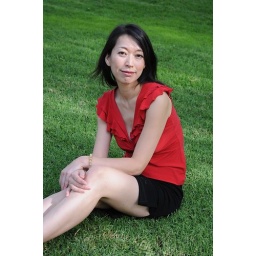
on the grass in red